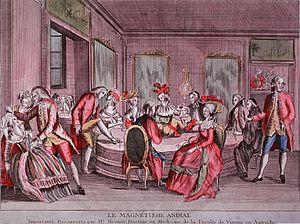
La psychologie romantique est un mouvement intellectuel de la première moitié du XIXᵉ siècle issu du romantisme allemand et de la philosophie de la nature, en lien avec les sciences naturelles, recouvrant des conceptions diverses de l'esprit centrées sur la relation intime entre le psychisme, les forces de la nature et le fond culturel des sociétés. Elle se développe de manière privilégiée dans les pays de langue allemande et se caractérise par l'introduction de préoccupations philosophiques dans les « sciences de l'âme ». Ses thèmes clés sont ceux du dynamisme et de l'unité du corps et de l'esprit. La notion d'inconscient y est fondamentale, et c'est au sein de ce mouvement que l'inconscient apparaît pour la première fois comme un aspect essentiel de l'esprit.
Le vocable « convulsionnaires » est forgé au XVIIIᵉ siècle, à partir du terme médical de convulsion. En effet, il sert à l'origine à désigner collectivement des individus atteints de troubles mentaux qui, lors de transes mystico-religieuses, présentent des convulsions, entre autres manifestations spectaculaires. Le terme est ensuite appliqué dès 1731 à un mouvement politico-religieux né dans le contexte de l'opposition janséniste à la bulle Unigenitus et à la répression politique et religieuse des prêtres appelants. Ce mouvement est défini par ses acteurs comme l'« Œuvre des convulsions ».
Le magnétisme animal, aussi appelé mesmérisme, est un ensemble d'anciennes théories et pratiques thérapeutiques qui se développèrent de la fin du XVIIIᵉ siècle à la fin du XIXᵉ siècle en Occident et qui eurent un impact important sur le développement de la médecine, de la psychologie et de la parapsychologie.